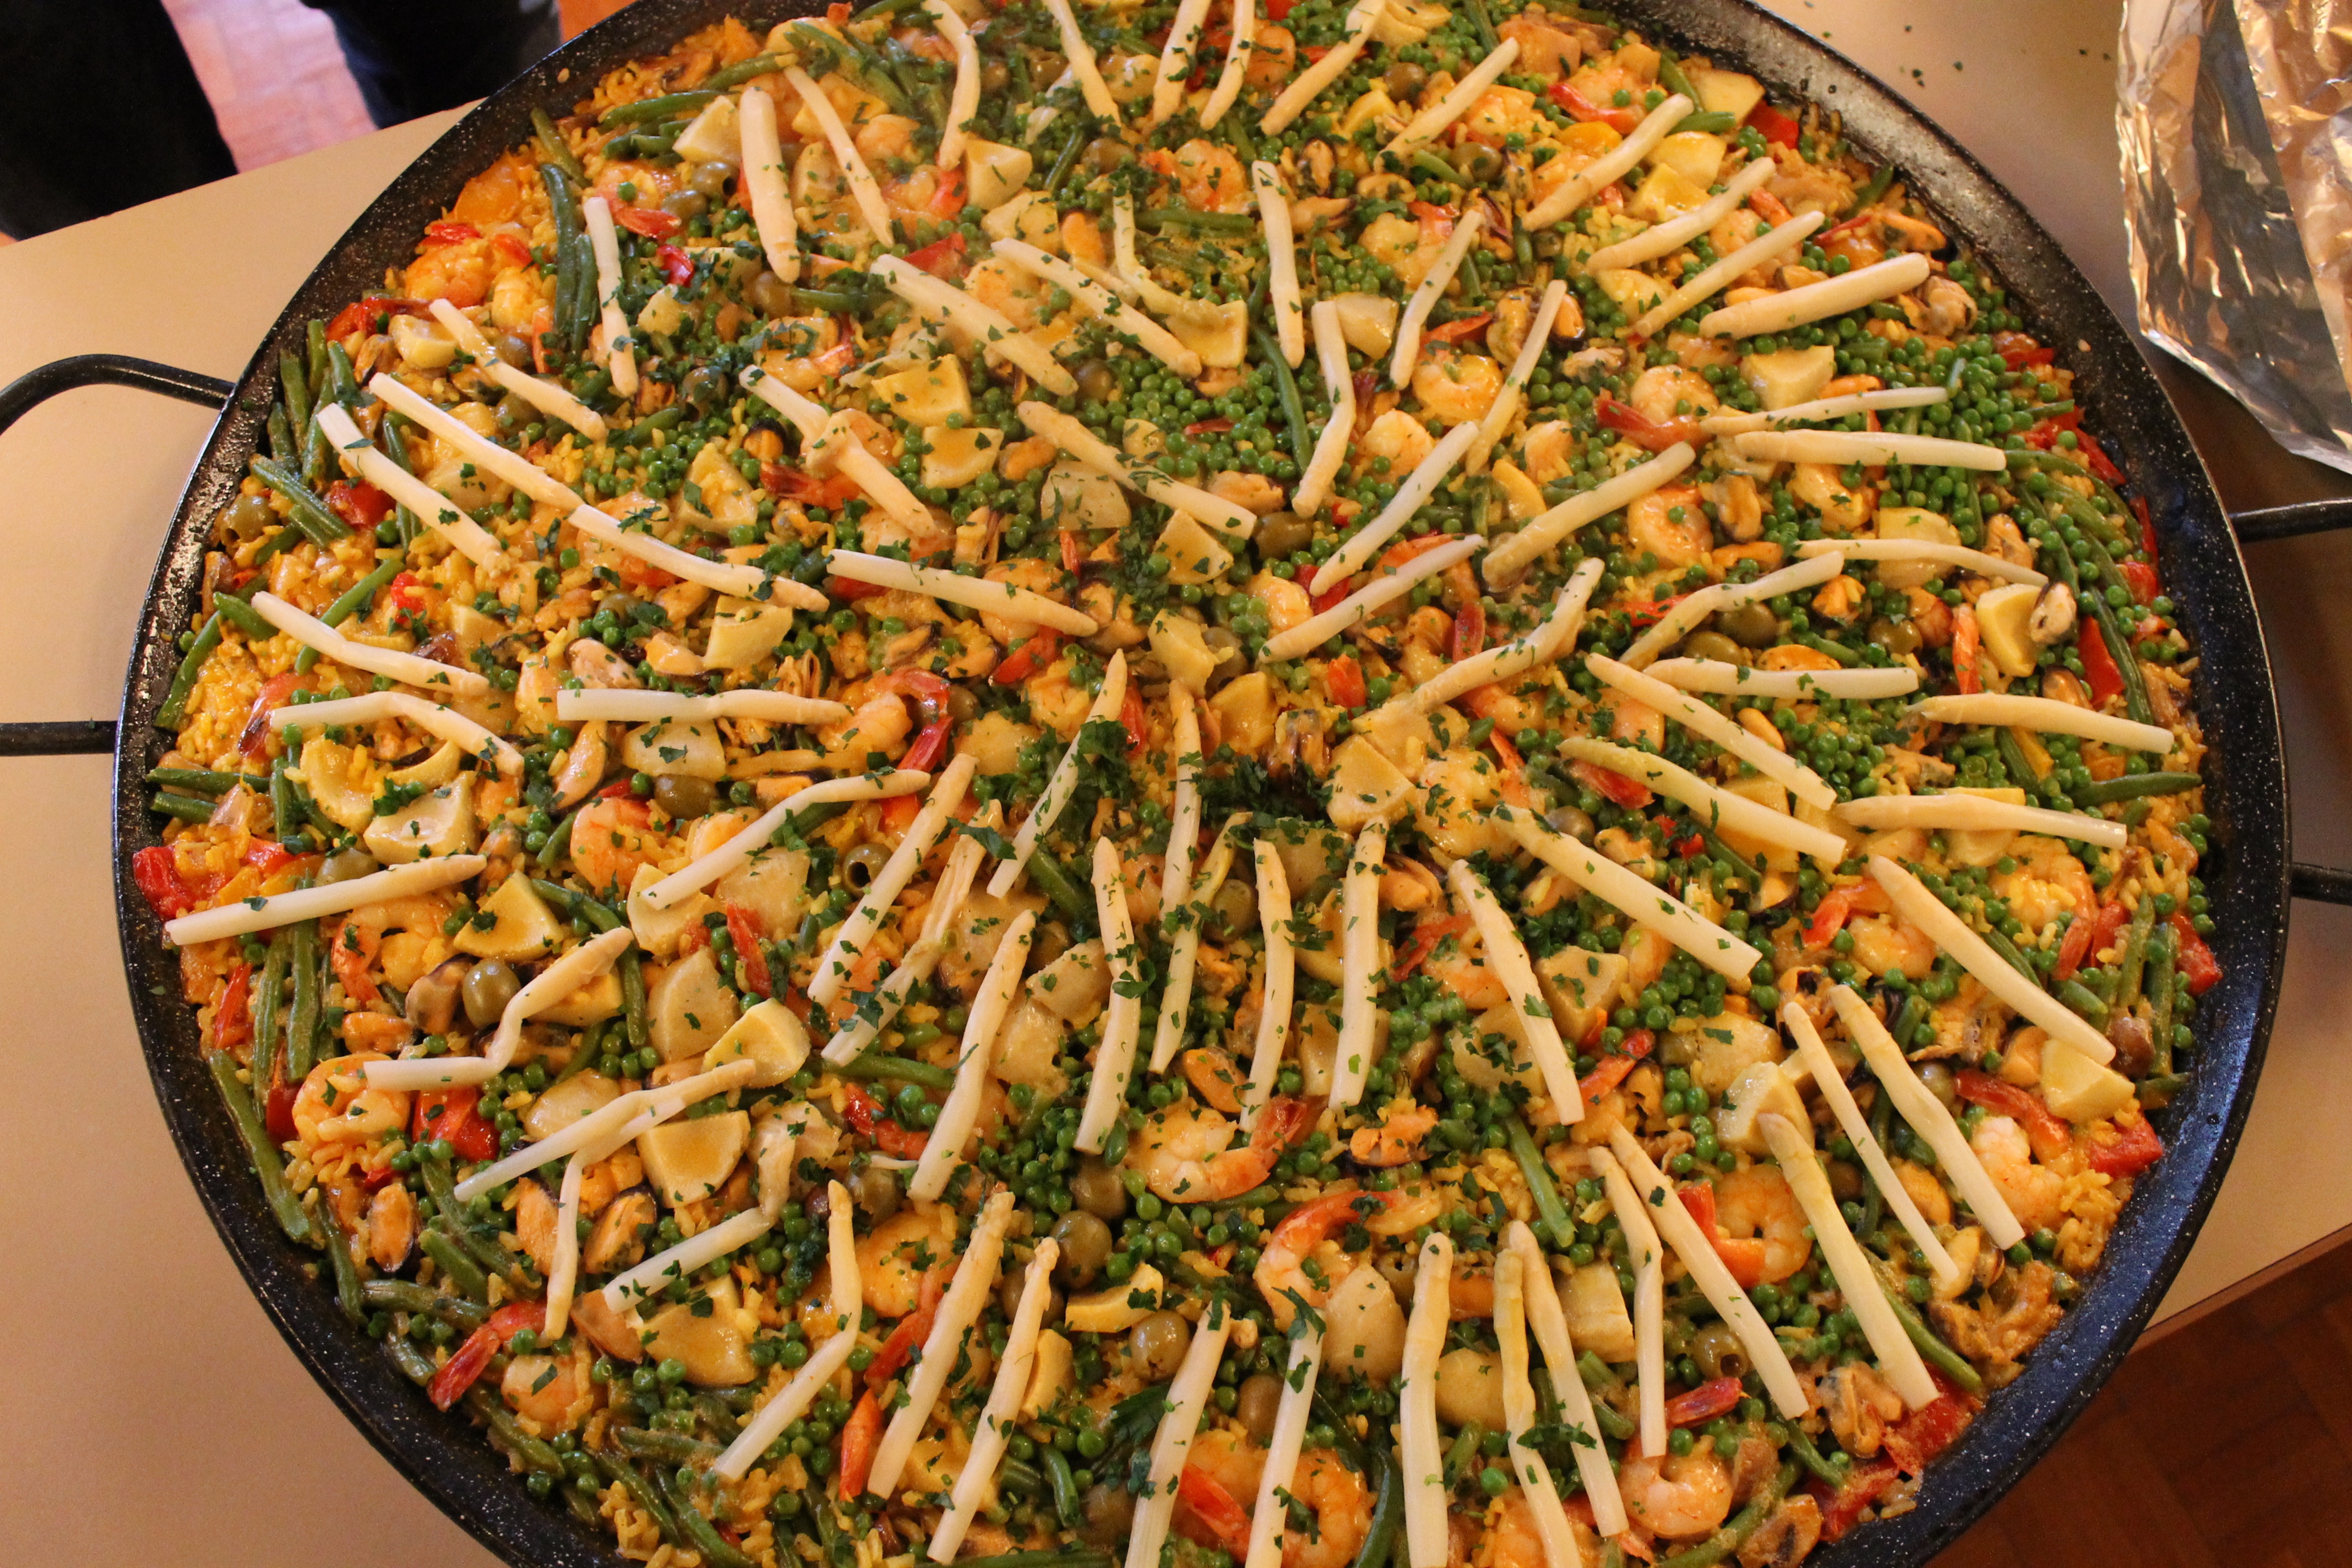
dish, food, produce, vegetable, eat, cuisine, pizza, spain, paella, italian food, european food